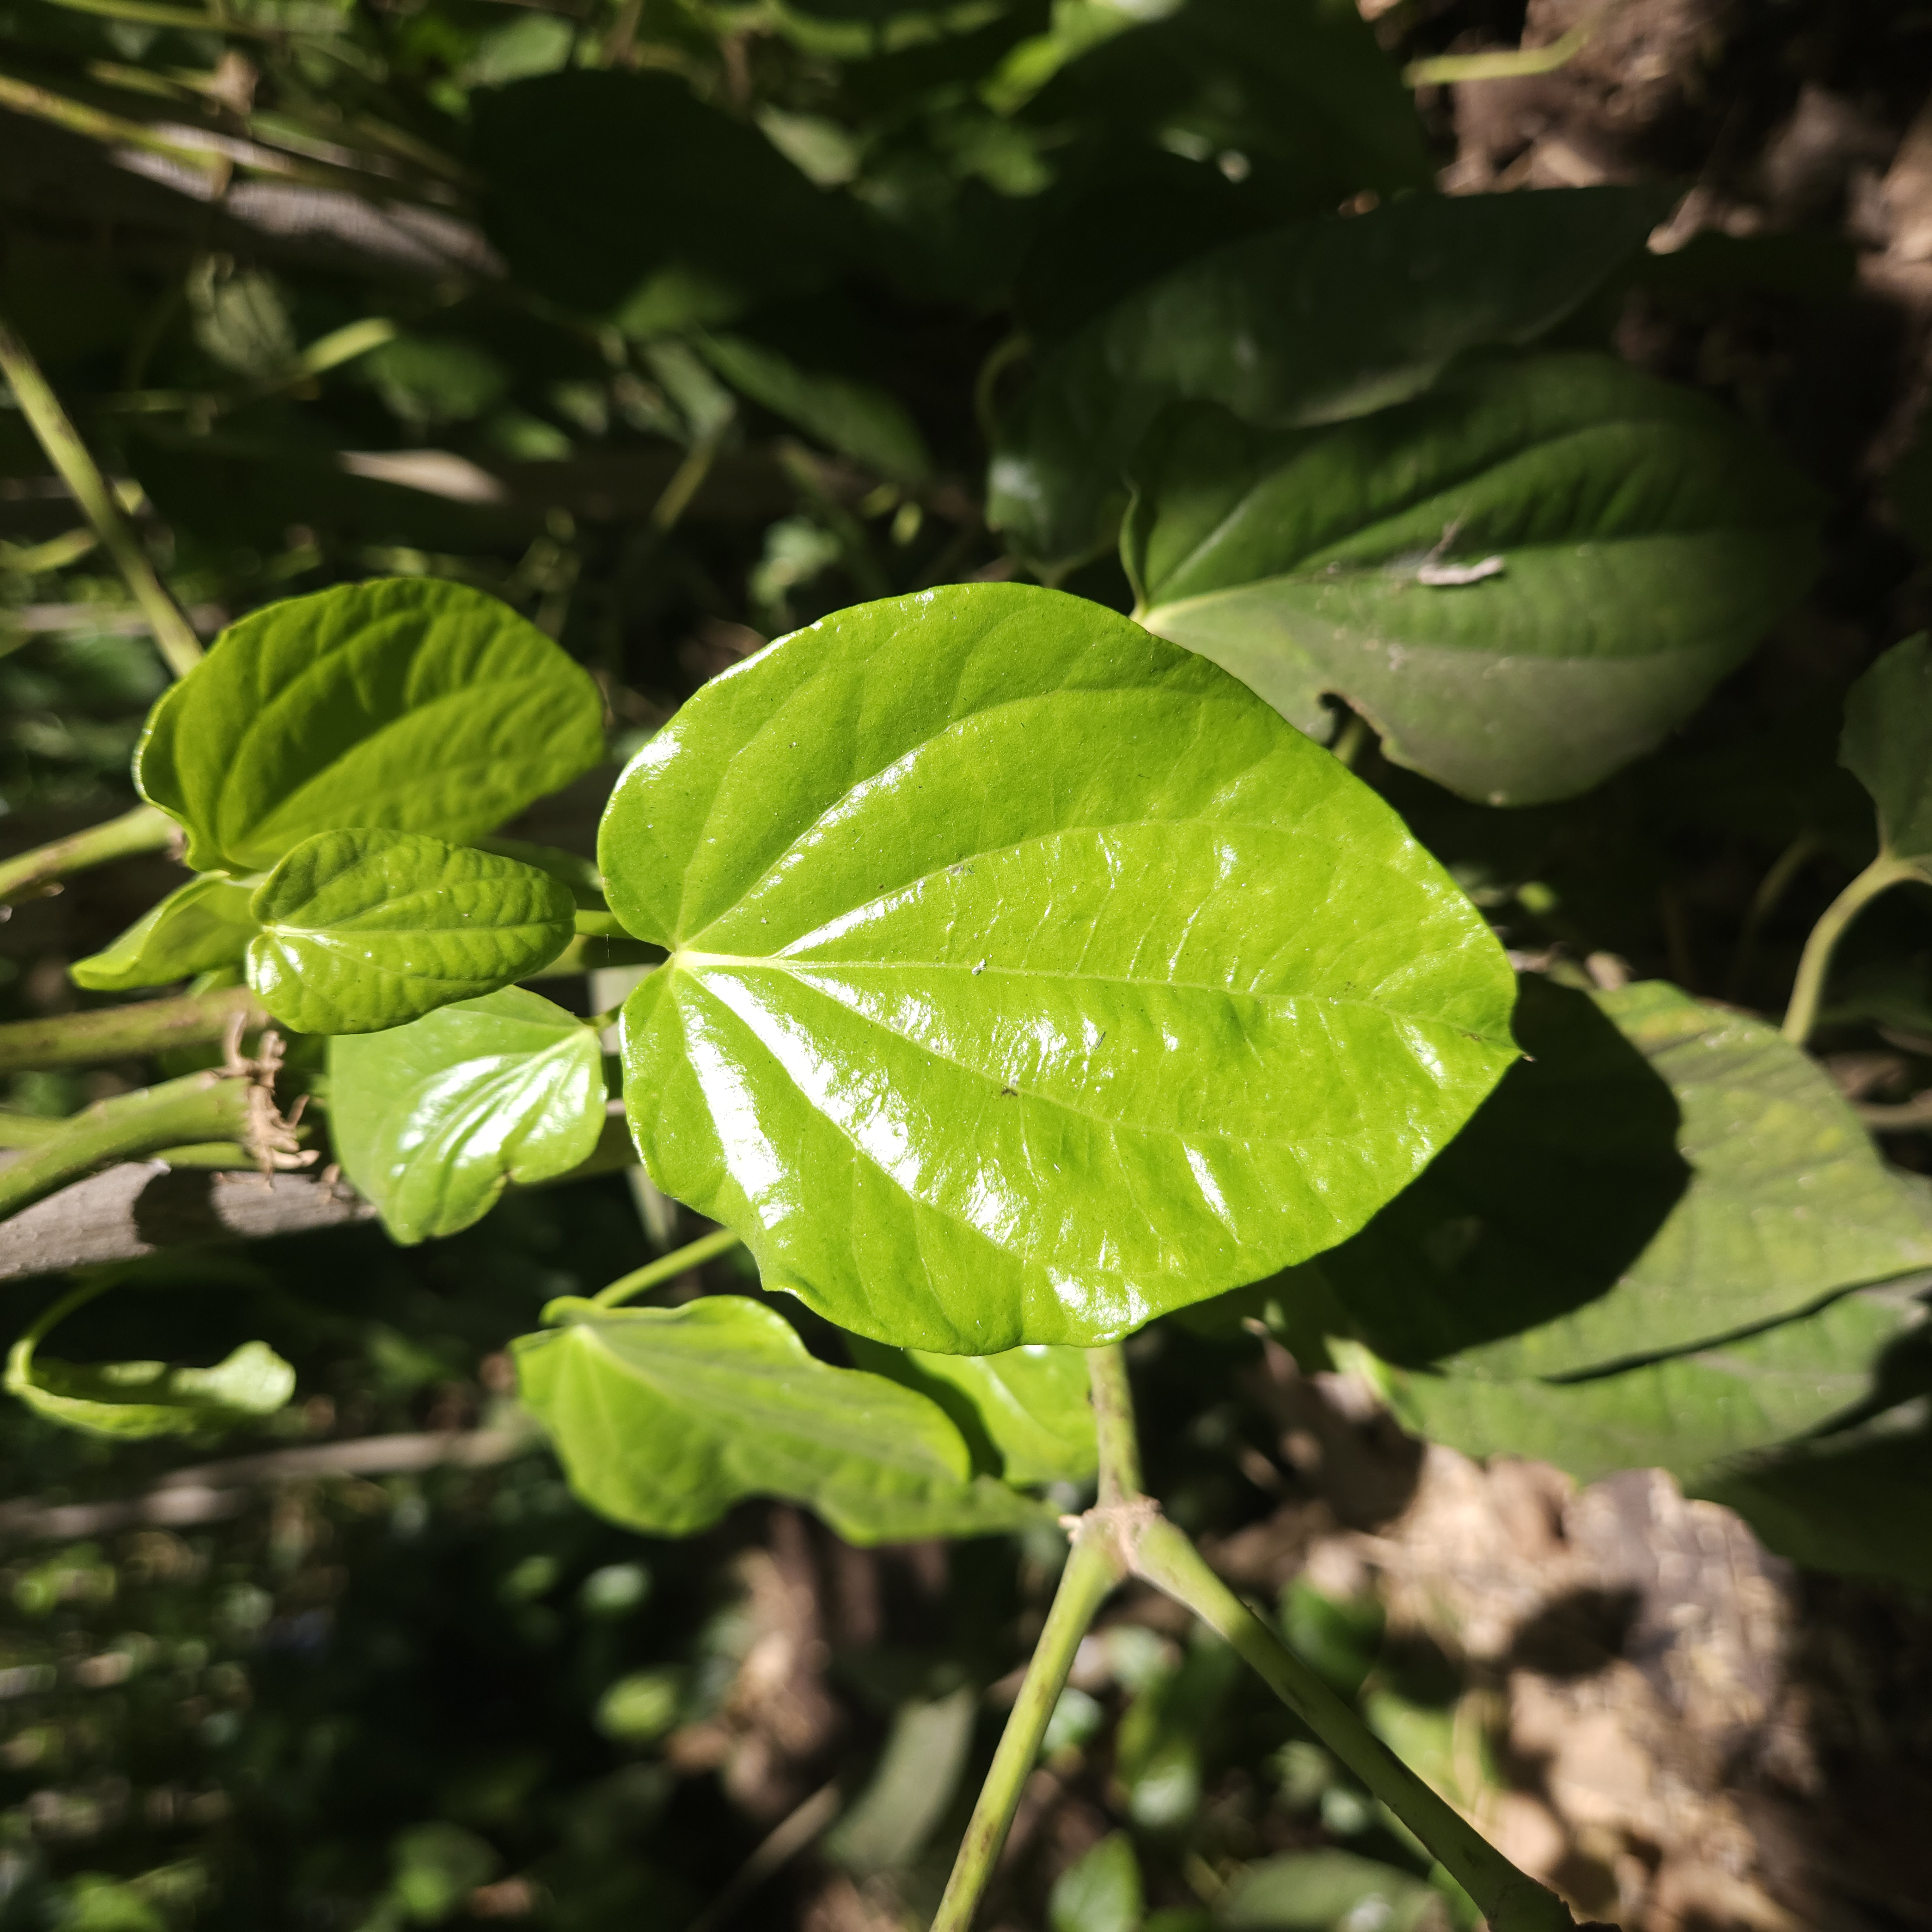
Label: Healthy